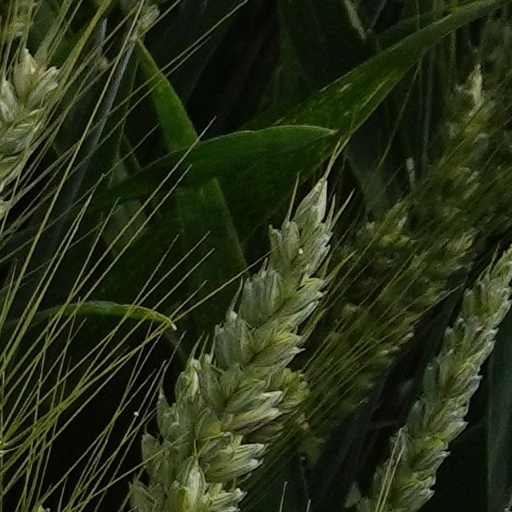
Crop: wheat